Ernestine Schaffner

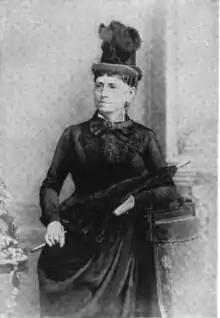
Ernestine Schaffner

Ernestine Schaffner was born ca. 1828, in the Electorate of Hesse, and became a resident of New York City. She always felt a deep interest in the criminal and downtrodden people of her city, and after 1885 she worked on behalf of prisoners of both sexes, who were under arrest or serving sentences in the city prisons. Her office was located at No. 21 Centre Street, near one of the prisons. Over the door, the sign said: "Free Advice to the Poor and to the Innocent Accused." She visited the courts and devoted her time to the relief of the prisoners. Her work was carried out alone. Schaffner spoke English with a strong Teutonic accent, and dressed very plainly in black. Her mornings were entirely devoted to her charitable work. She defrayed all her charitable expenses from her private accounts, even permanently retaining a lawyer to act for her clients. She was very sensitive, and the mere memory of some of the scenes of misery that she had witnessed during her investigations in the poorest districts of the metropolis brought tears to her eyes when she related her experiences.